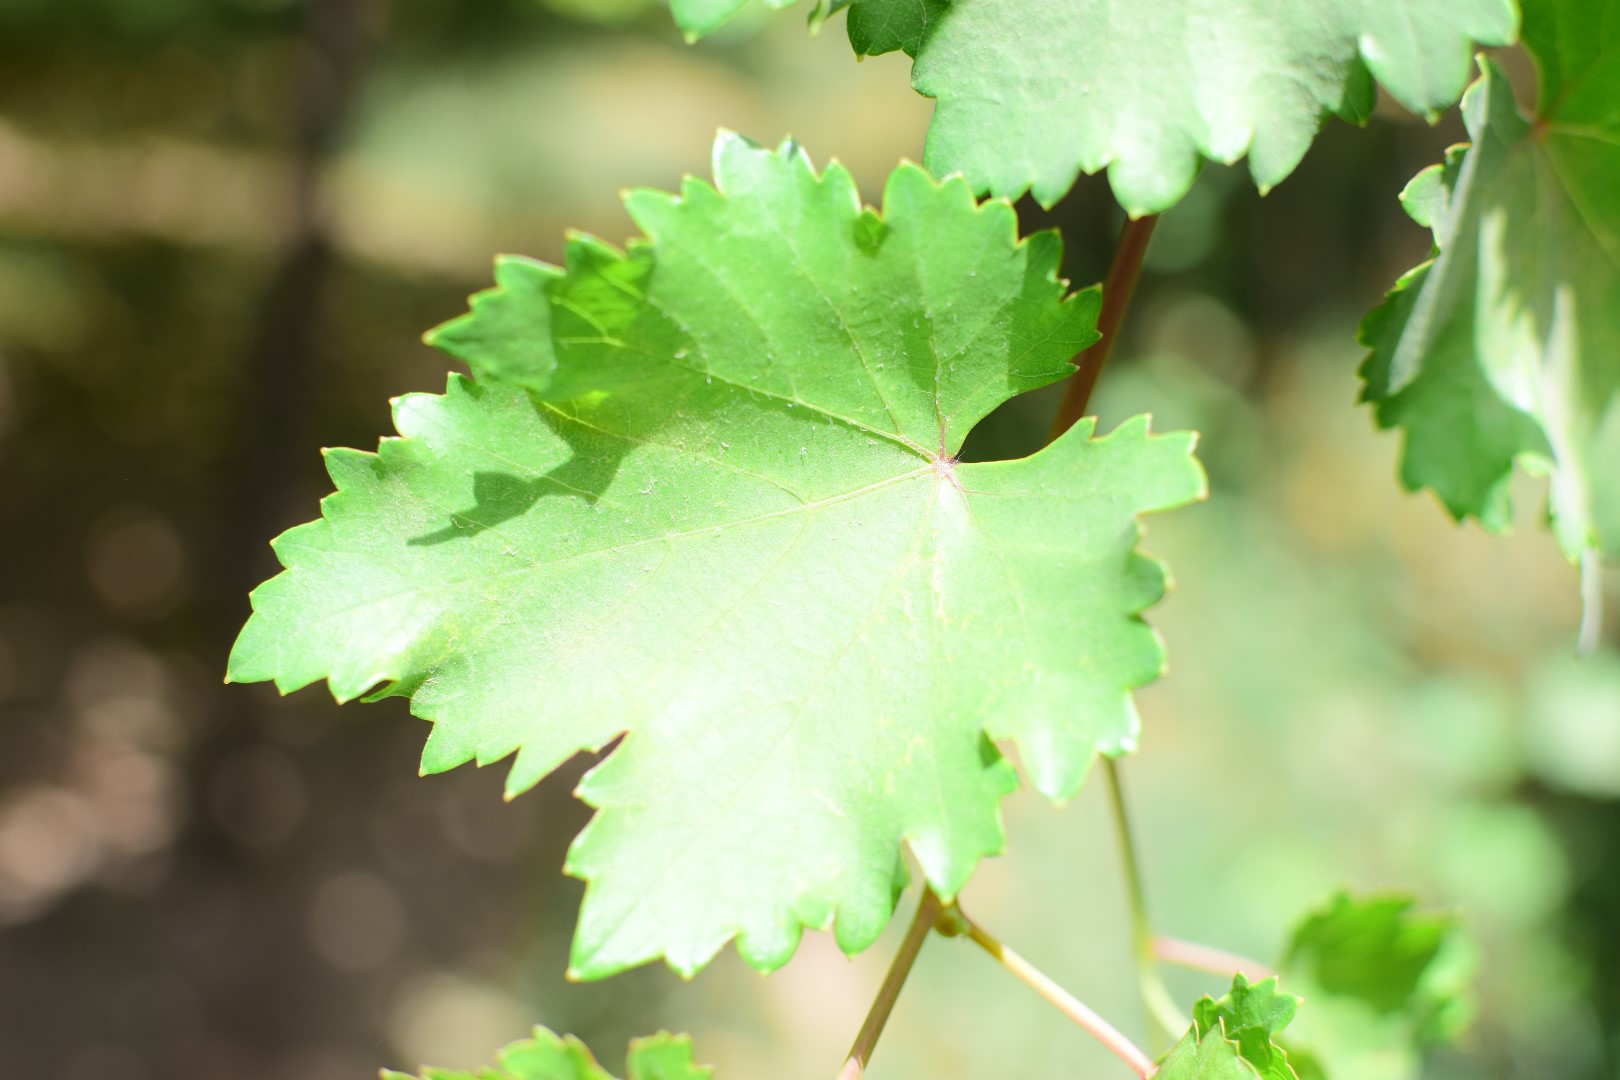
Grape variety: Kamali